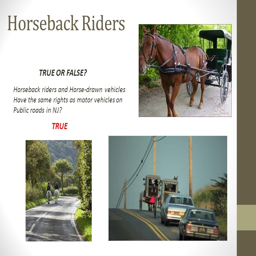
horseback riders horseback riders and horse - drawn vehicles have the same rights as motor vehicles on public roads .